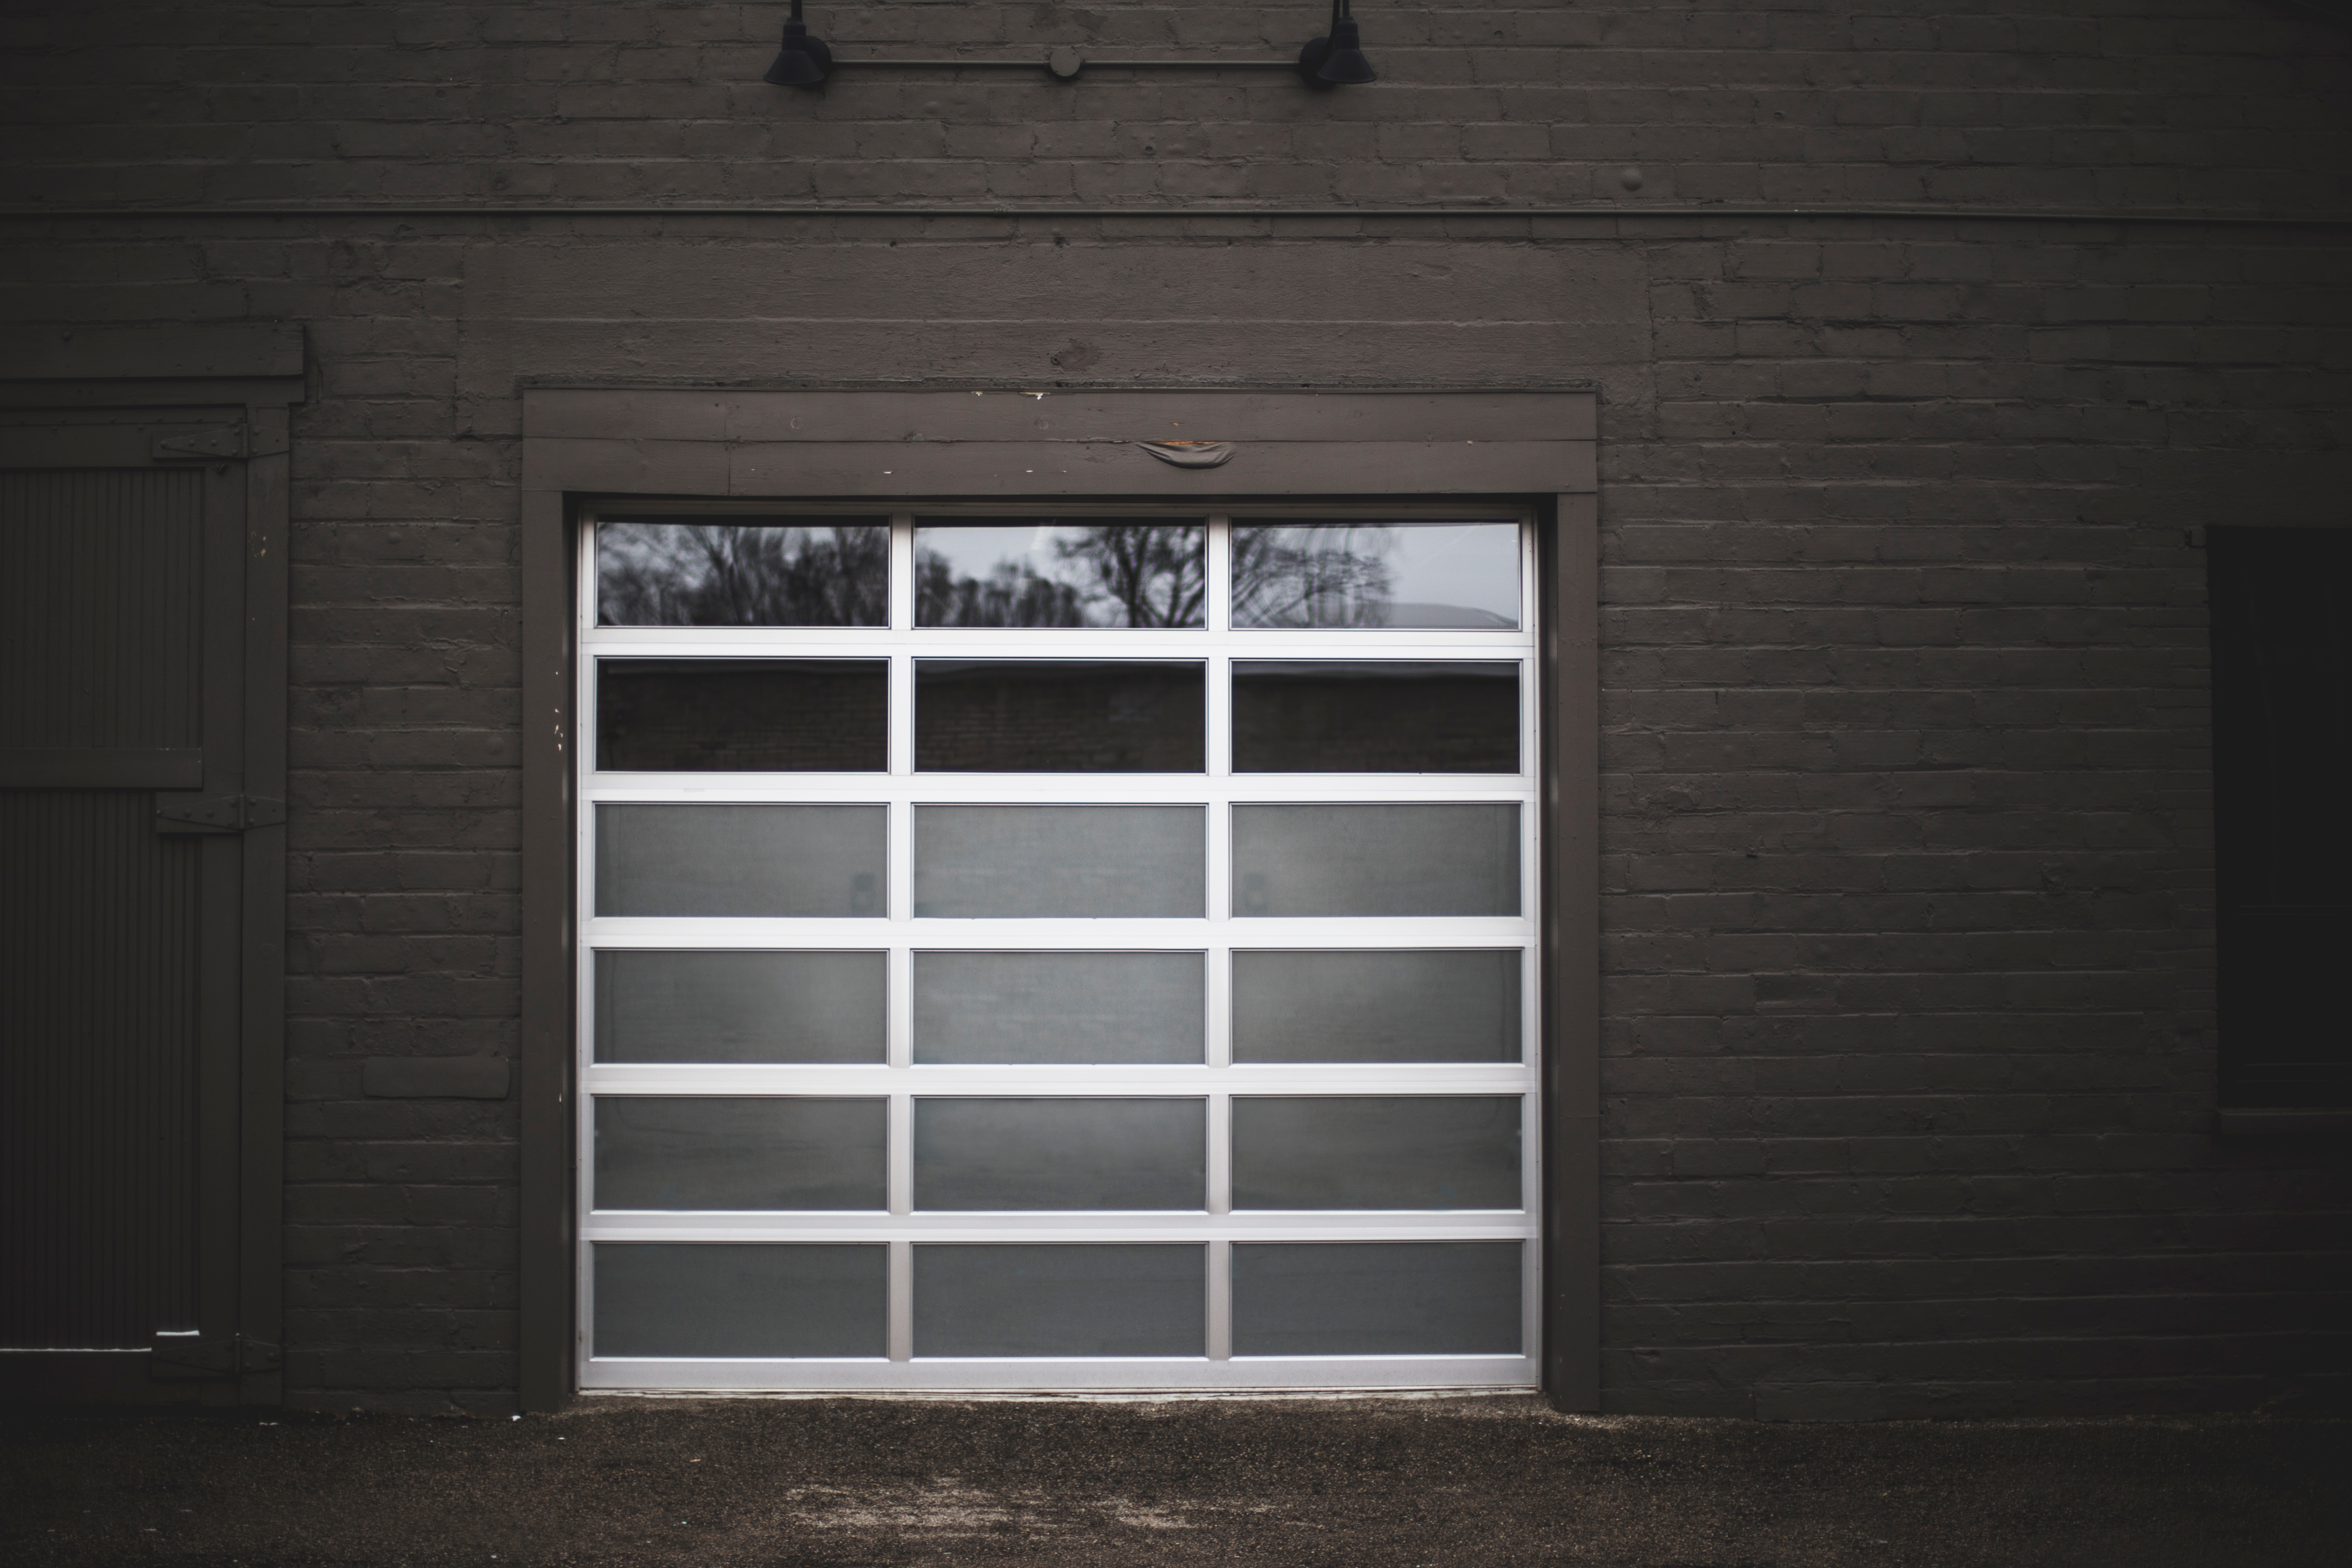
wood, window, building, wall, garage, door, interior design, garage door, window covering